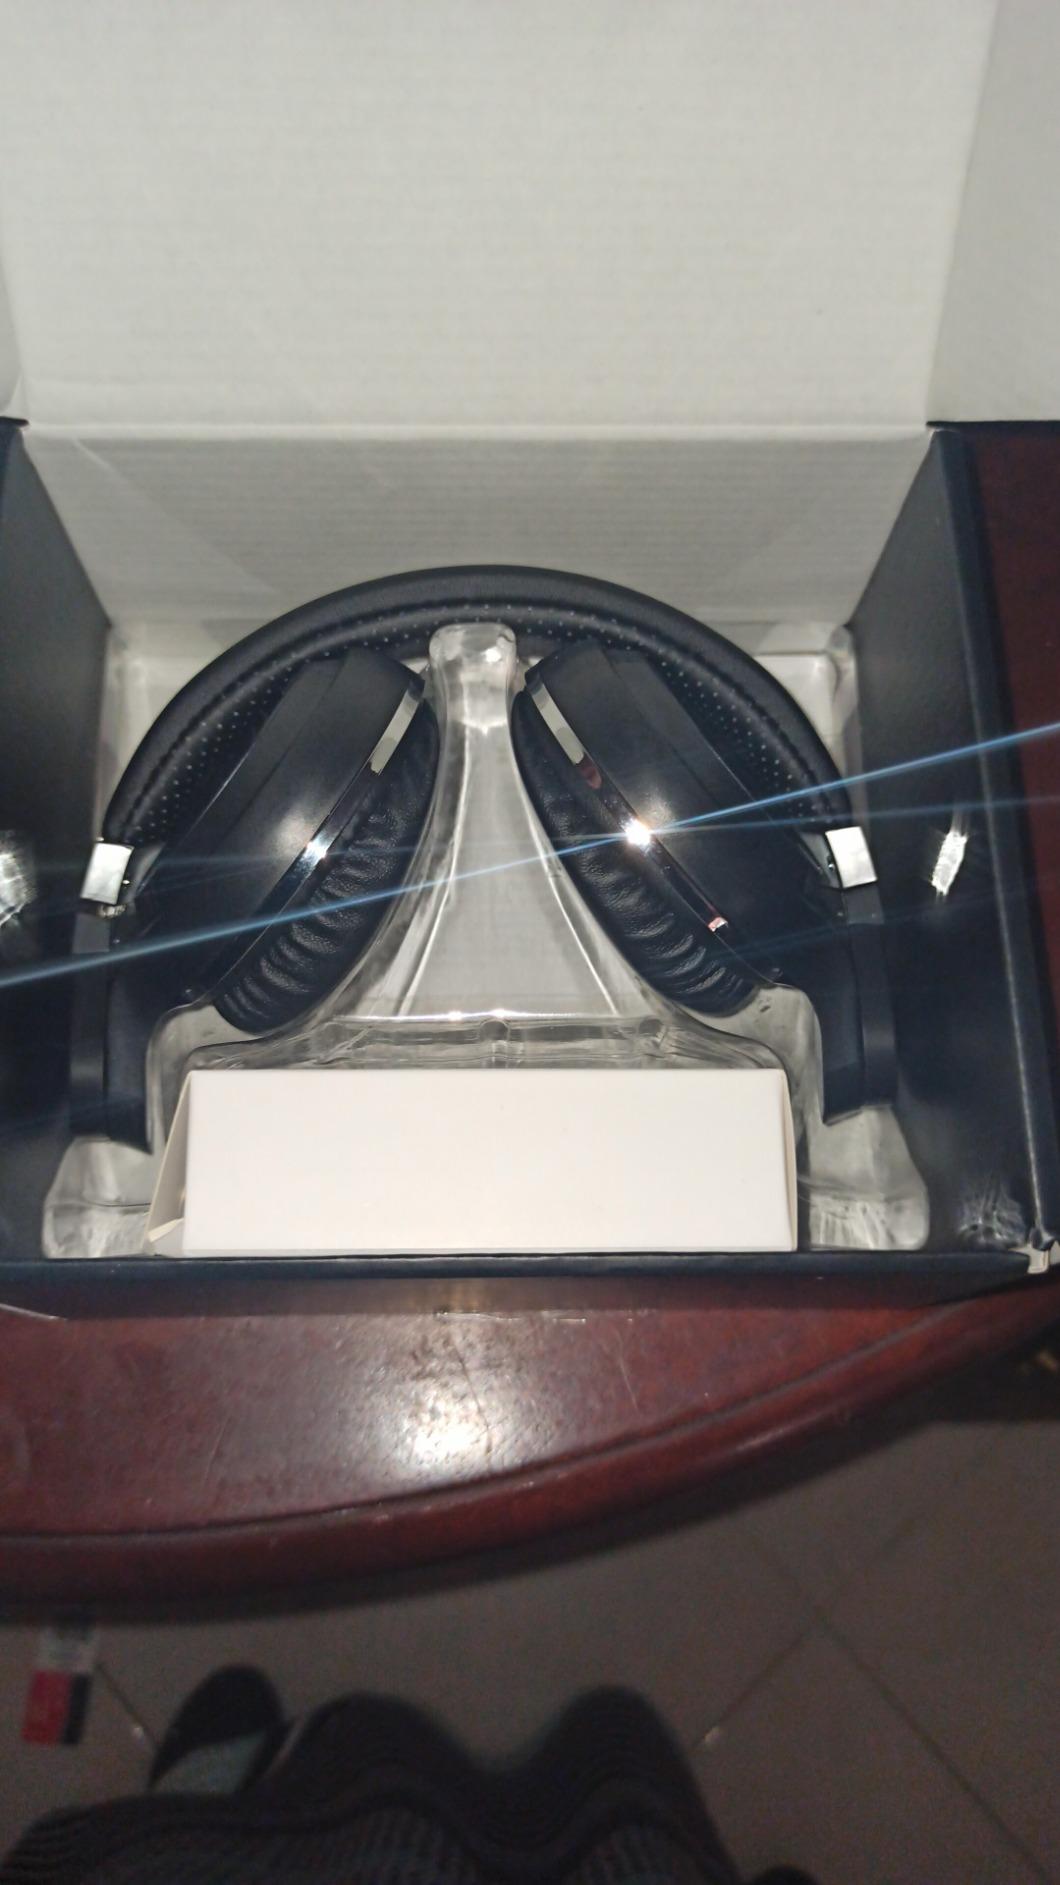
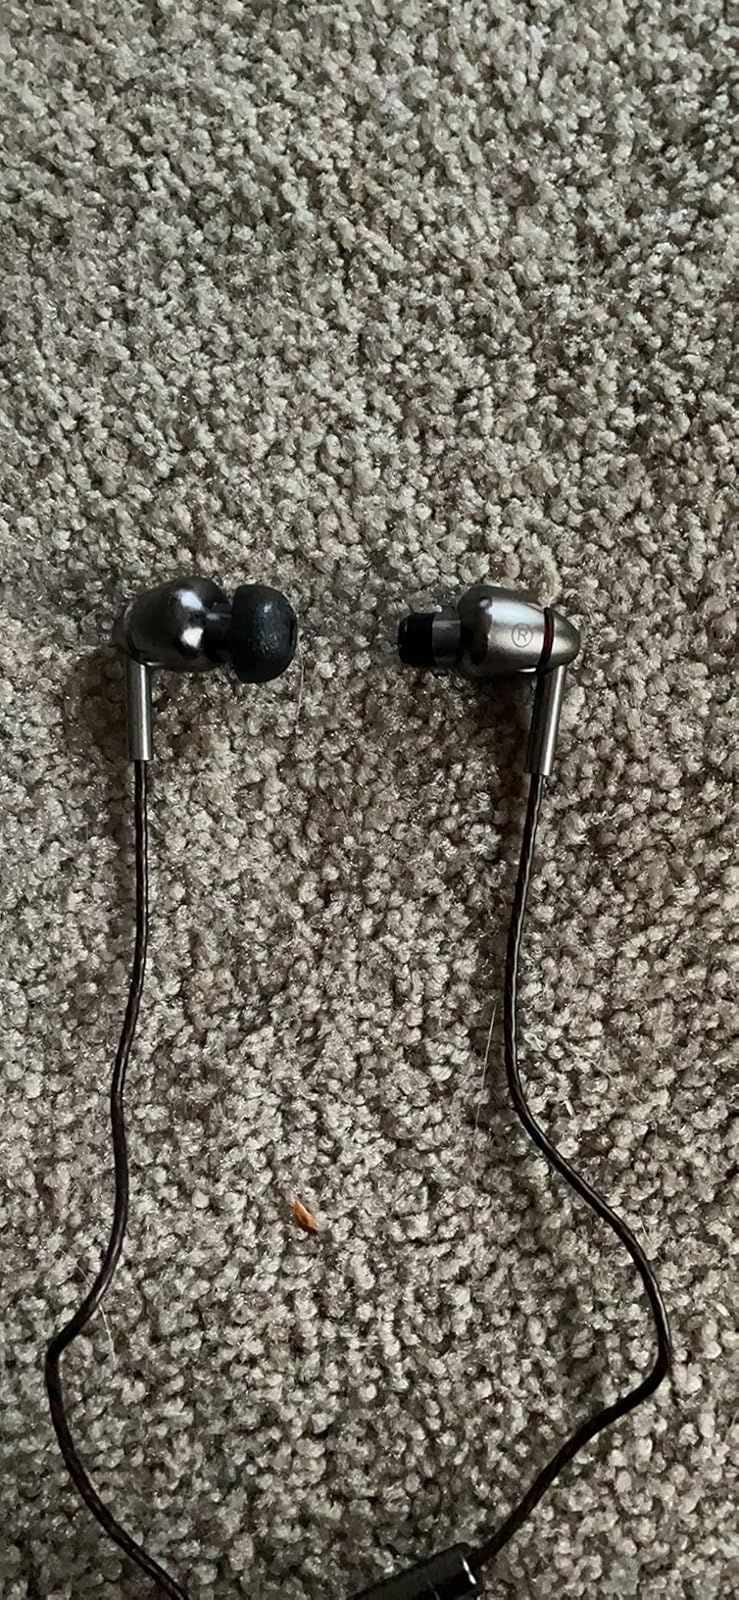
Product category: headphones
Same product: no